Jan Hendrik Bruinier

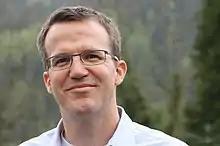
Bruinier at Oberwolfach, 2014

Jan Hendrik Bruinier (born 21 October 1971) is a German mathematician, whose work focuses on number theory.